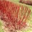
Label: willow_tree